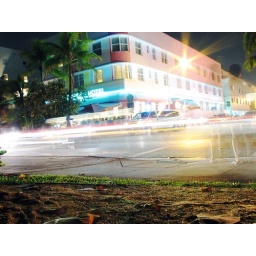
Laid the camera down on the rock in the street , thats why its slanted.